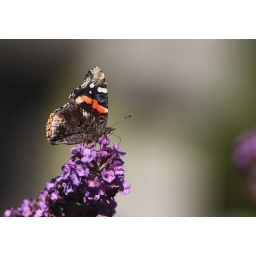
A red admiral in butterfly bush blossoms in early October.